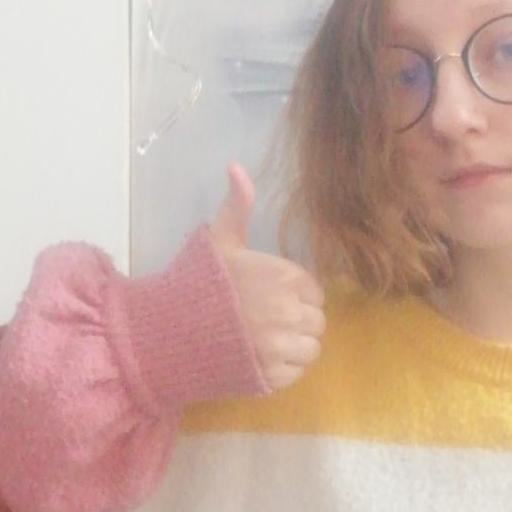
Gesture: like